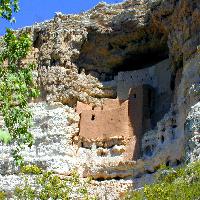
Weather: sun or clear